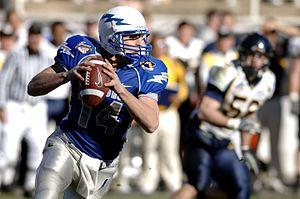
Le Quarterback Shea Smith juste avant de faire une passe. Suomi: Pelinrakentaja Shea Smith valmistautuu syöttämään. Italiano: Il quarterback Shea Smith colto nell'istante prima del passaggio della palla.